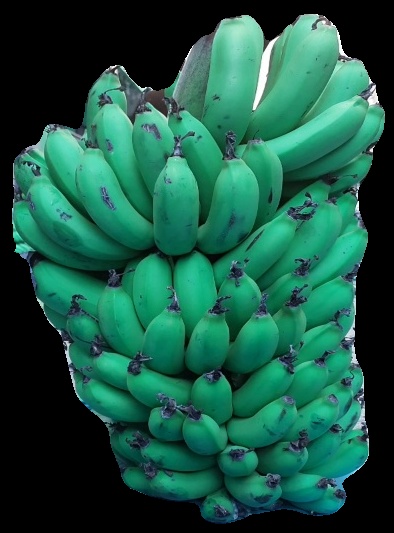
Variety: pachbale
Grade: grade2